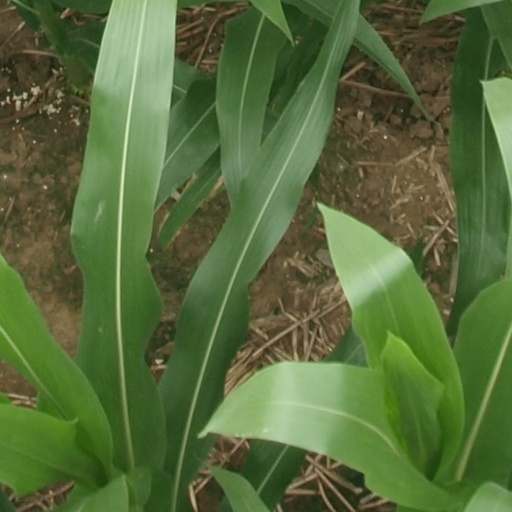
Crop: maize; corn